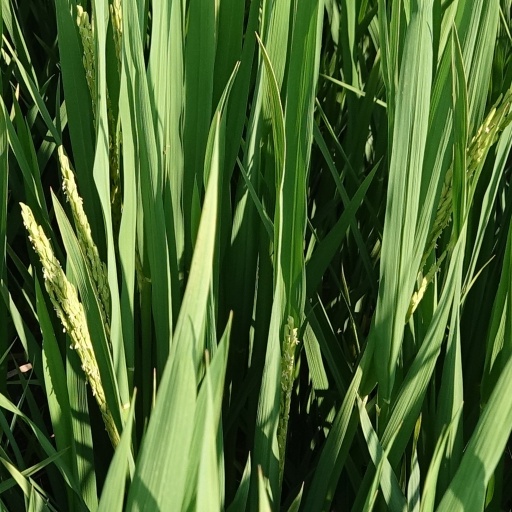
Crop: rice